Iwan Roberts

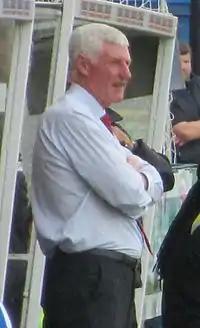
Under Nigel Worthington, Roberts became club captain, but also finished his Norwich City career.

Although Roberts was personally enjoying the most productive spell of his career, his first four years at Carrow Road had seen the club struggle. They had barely threatened to qualify for the end of season play-offs, ending the 2000–01 campaign in 15th place, six points above the relegation zone. The 2001–02 season, with new manager Nigel Worthington in his first full season in charge, saw the team fare better and they reached the Division One play-off final at the Millennium Stadium in Cardiff. Roberts missed much of the second half of the season because of injury, but came off the substitute's bench in the final to give Norwich the lead in the first minute of extra-time with a header. Norwich lost the match in a penalty shoot-out after Birmingham City had equalised. Roberts took – and scored – the first penalty of the shoot-out but misses by Phil Mulryne and Daryl Sutch meant Birmingham won 4–2 and were promoted to the Premiership.